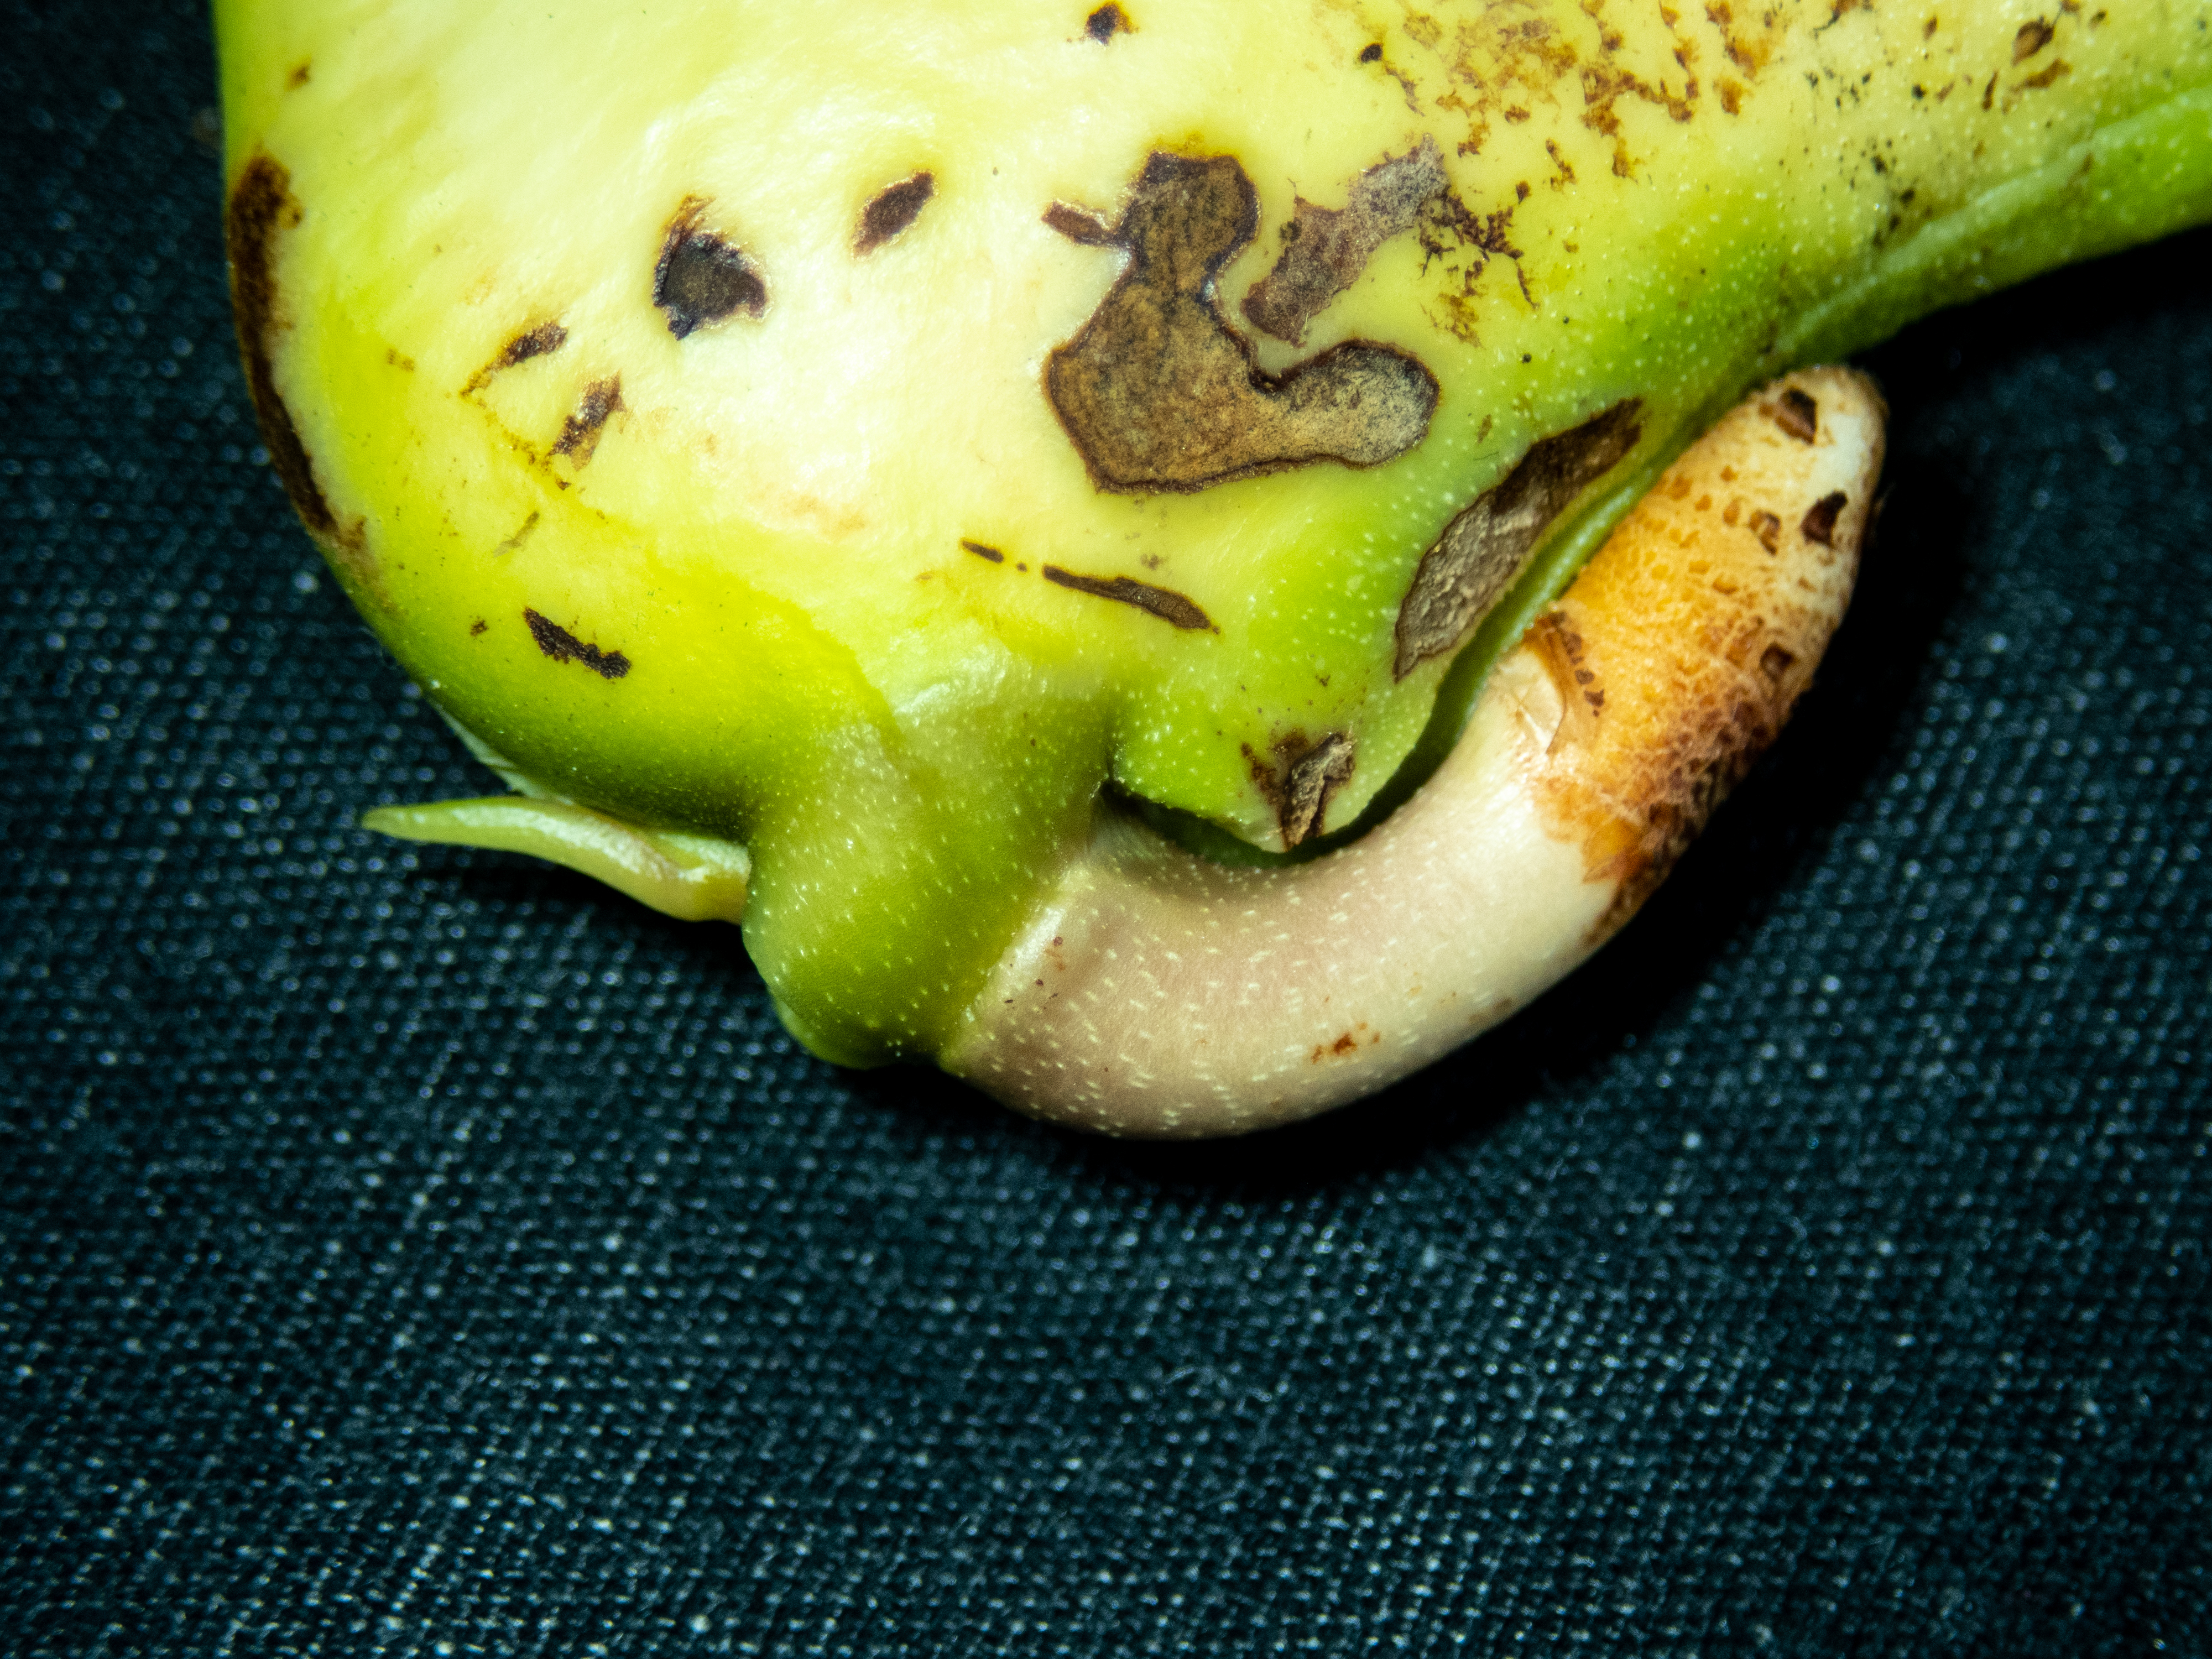
mango, tree, seed, green, growing, plant, fruit, banana family, banana, food, peel, produce